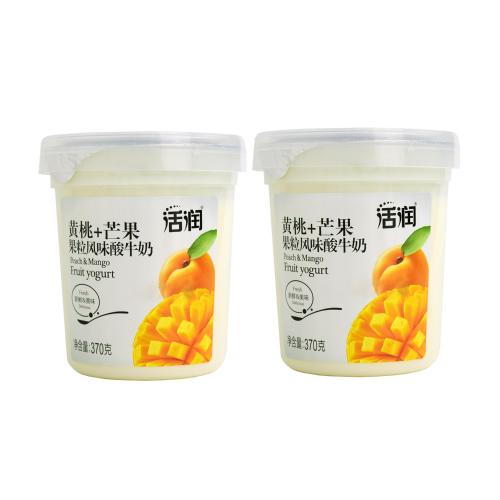
Label: paper